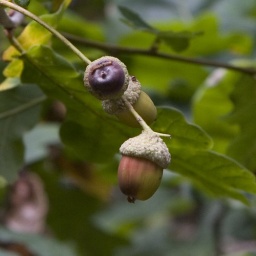
beautiful changing acorns spotted whilst walking in the forest ~ october 2009 ~ 'memory walk' Blogged